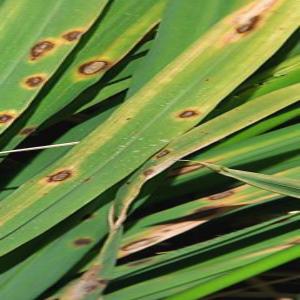
Disease: Brownspot